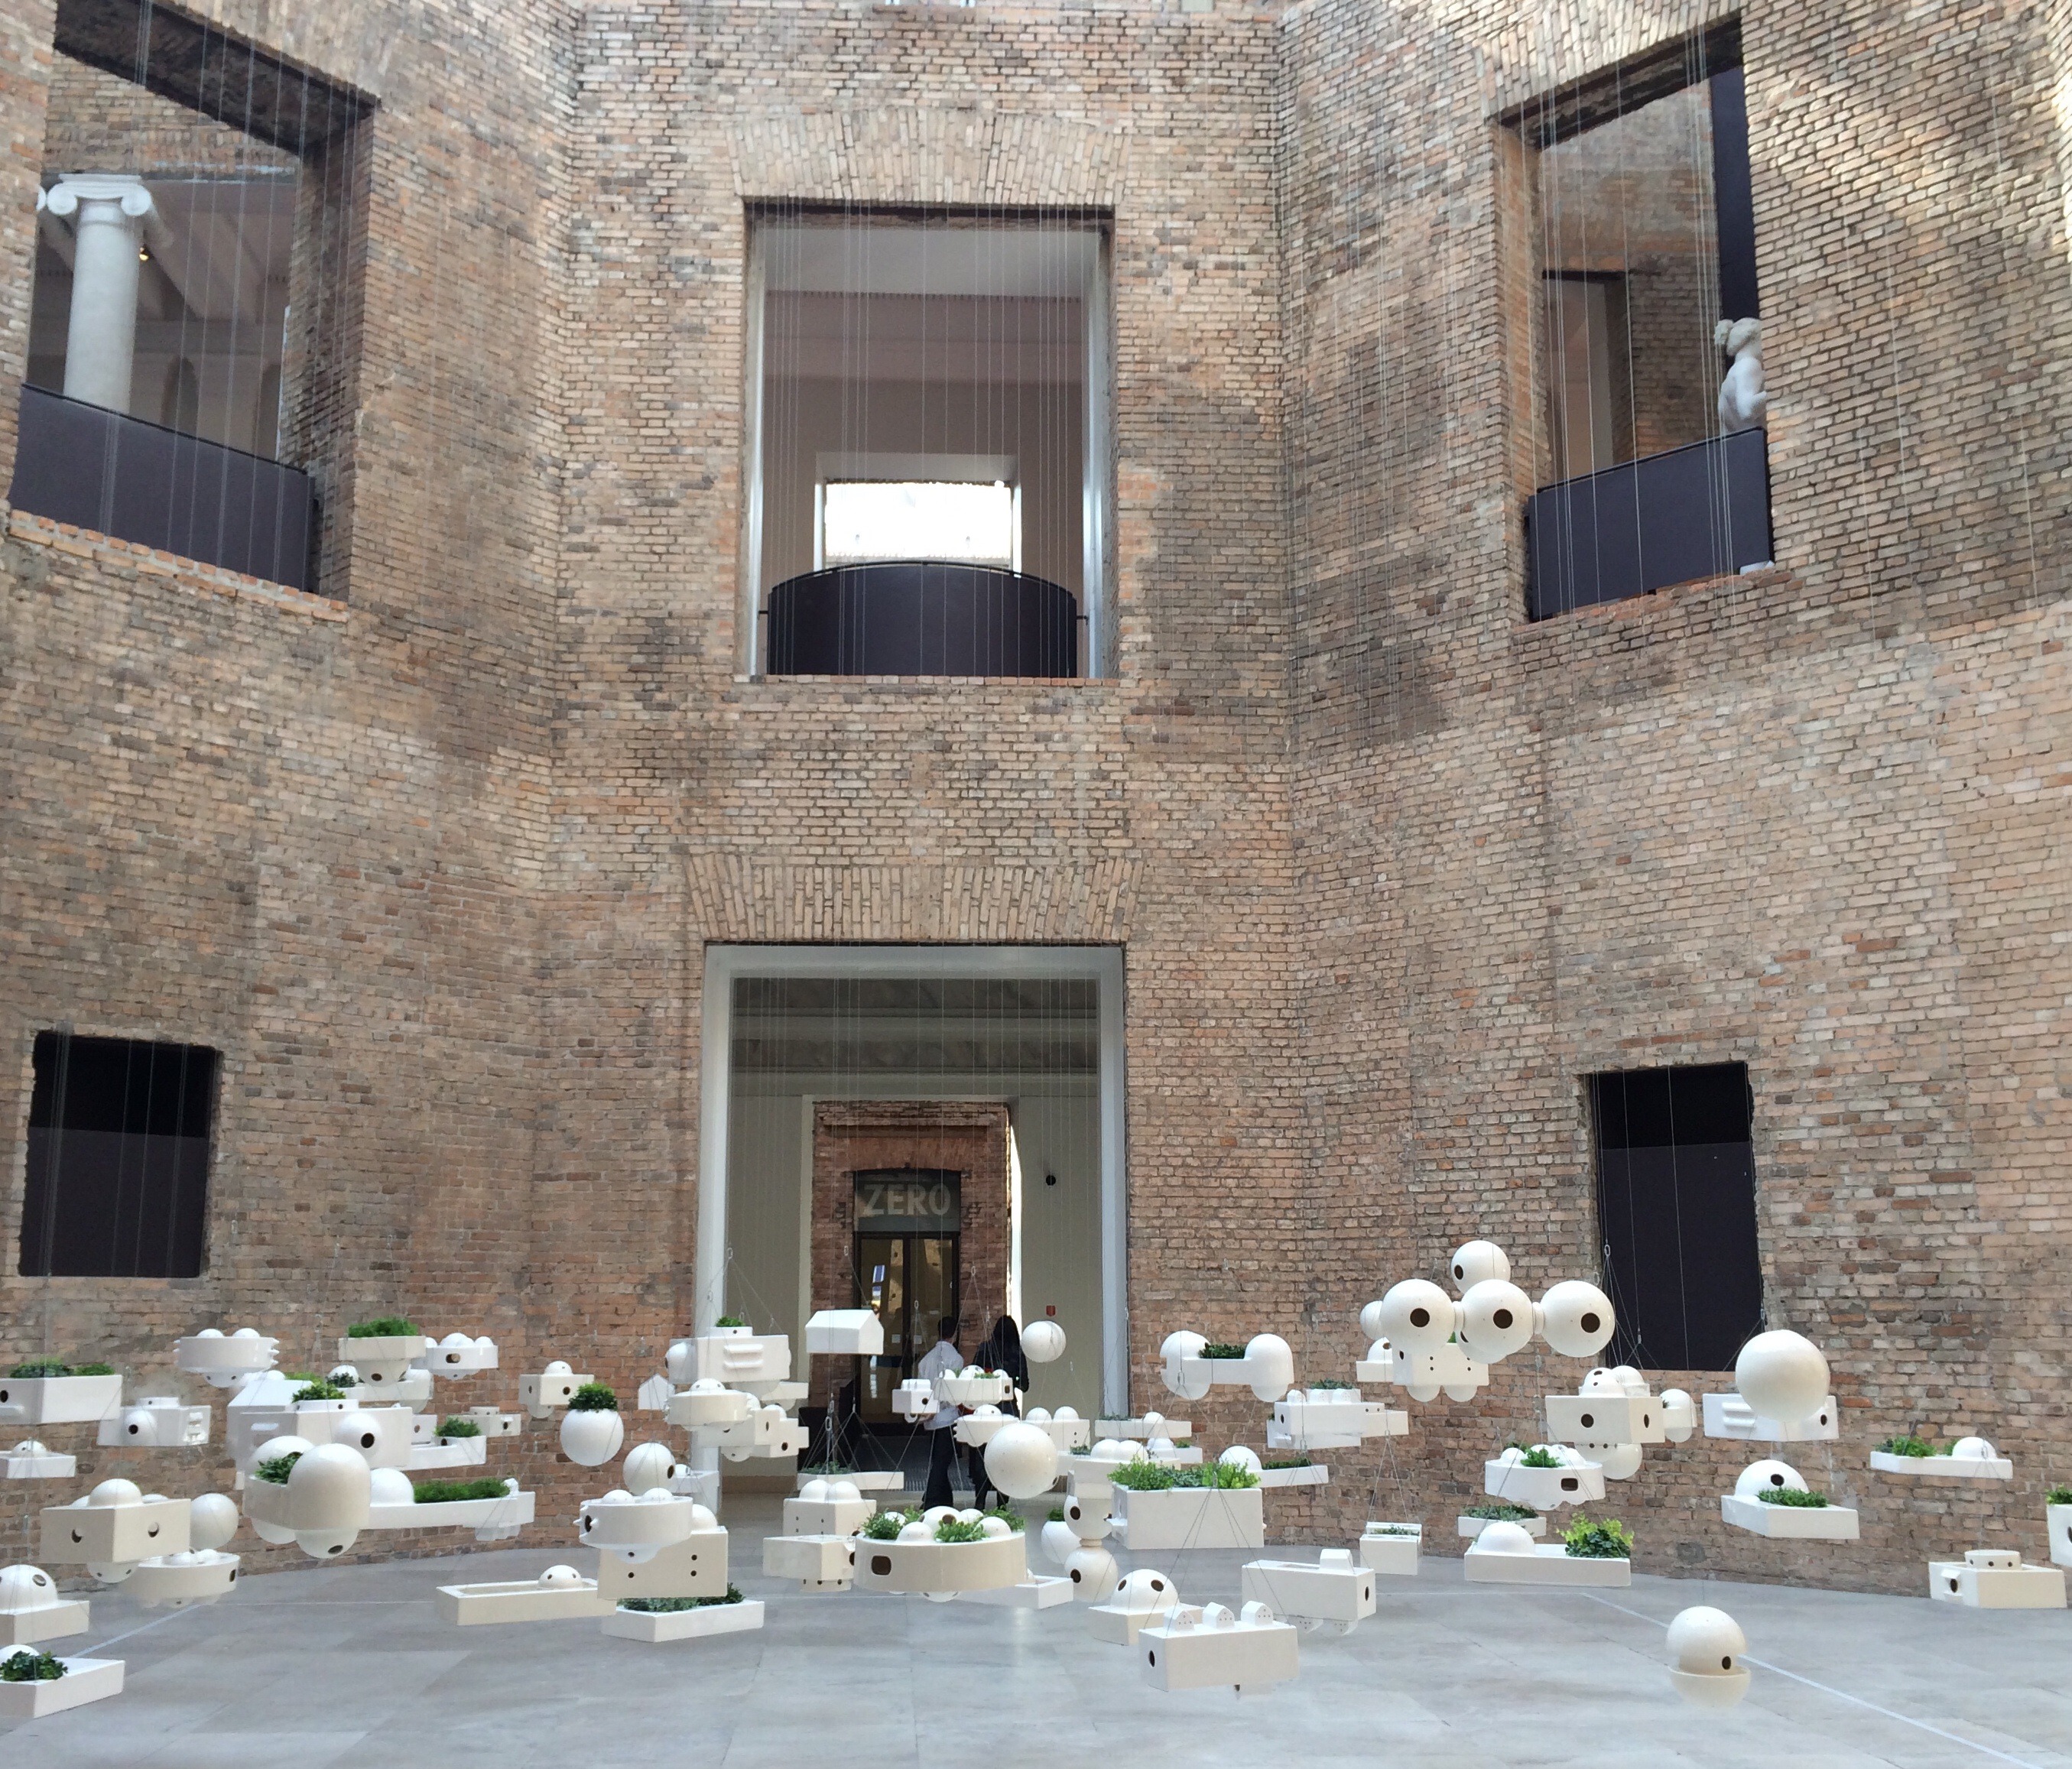
house, window, home, museum, cottage, facade, property, art, courtyard, sculptures, estate, pinacoteca